Isovist

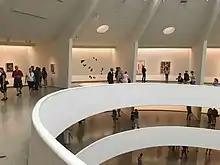
Interior view of the Guggenheim Museum

In relation to the Guggenheim Museum, the shape and size of the Isovist remains almost identical as an individual makes their way around the museum's ramp (Benedikt, 1979). The architect Frank Lloyd Wright stated, “no meeting of the eye with abrupt changes of form … the new painting will be seen for itself” (Wright, 1960), where this work of architecture was designed for the individual to engage with the art instead of the visitor's spatial variety. In this building, the isovist is constructed cyclically allowing the visitor to remain more actively engaged in each individual piece of art, creating spatial variety (Benedikt, 1979). Wright himself described this effect, “in the harmonious fluid quiet … of the unbroken wave … no meeting of the eye with abrupt changes of form … the new painting will be seen for itself”, (Wright, 1960).